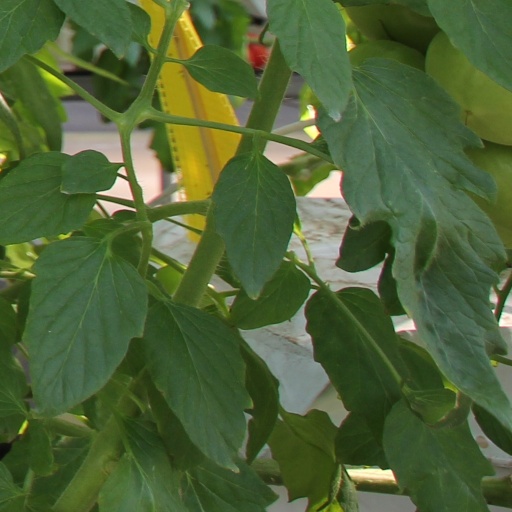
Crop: tomato